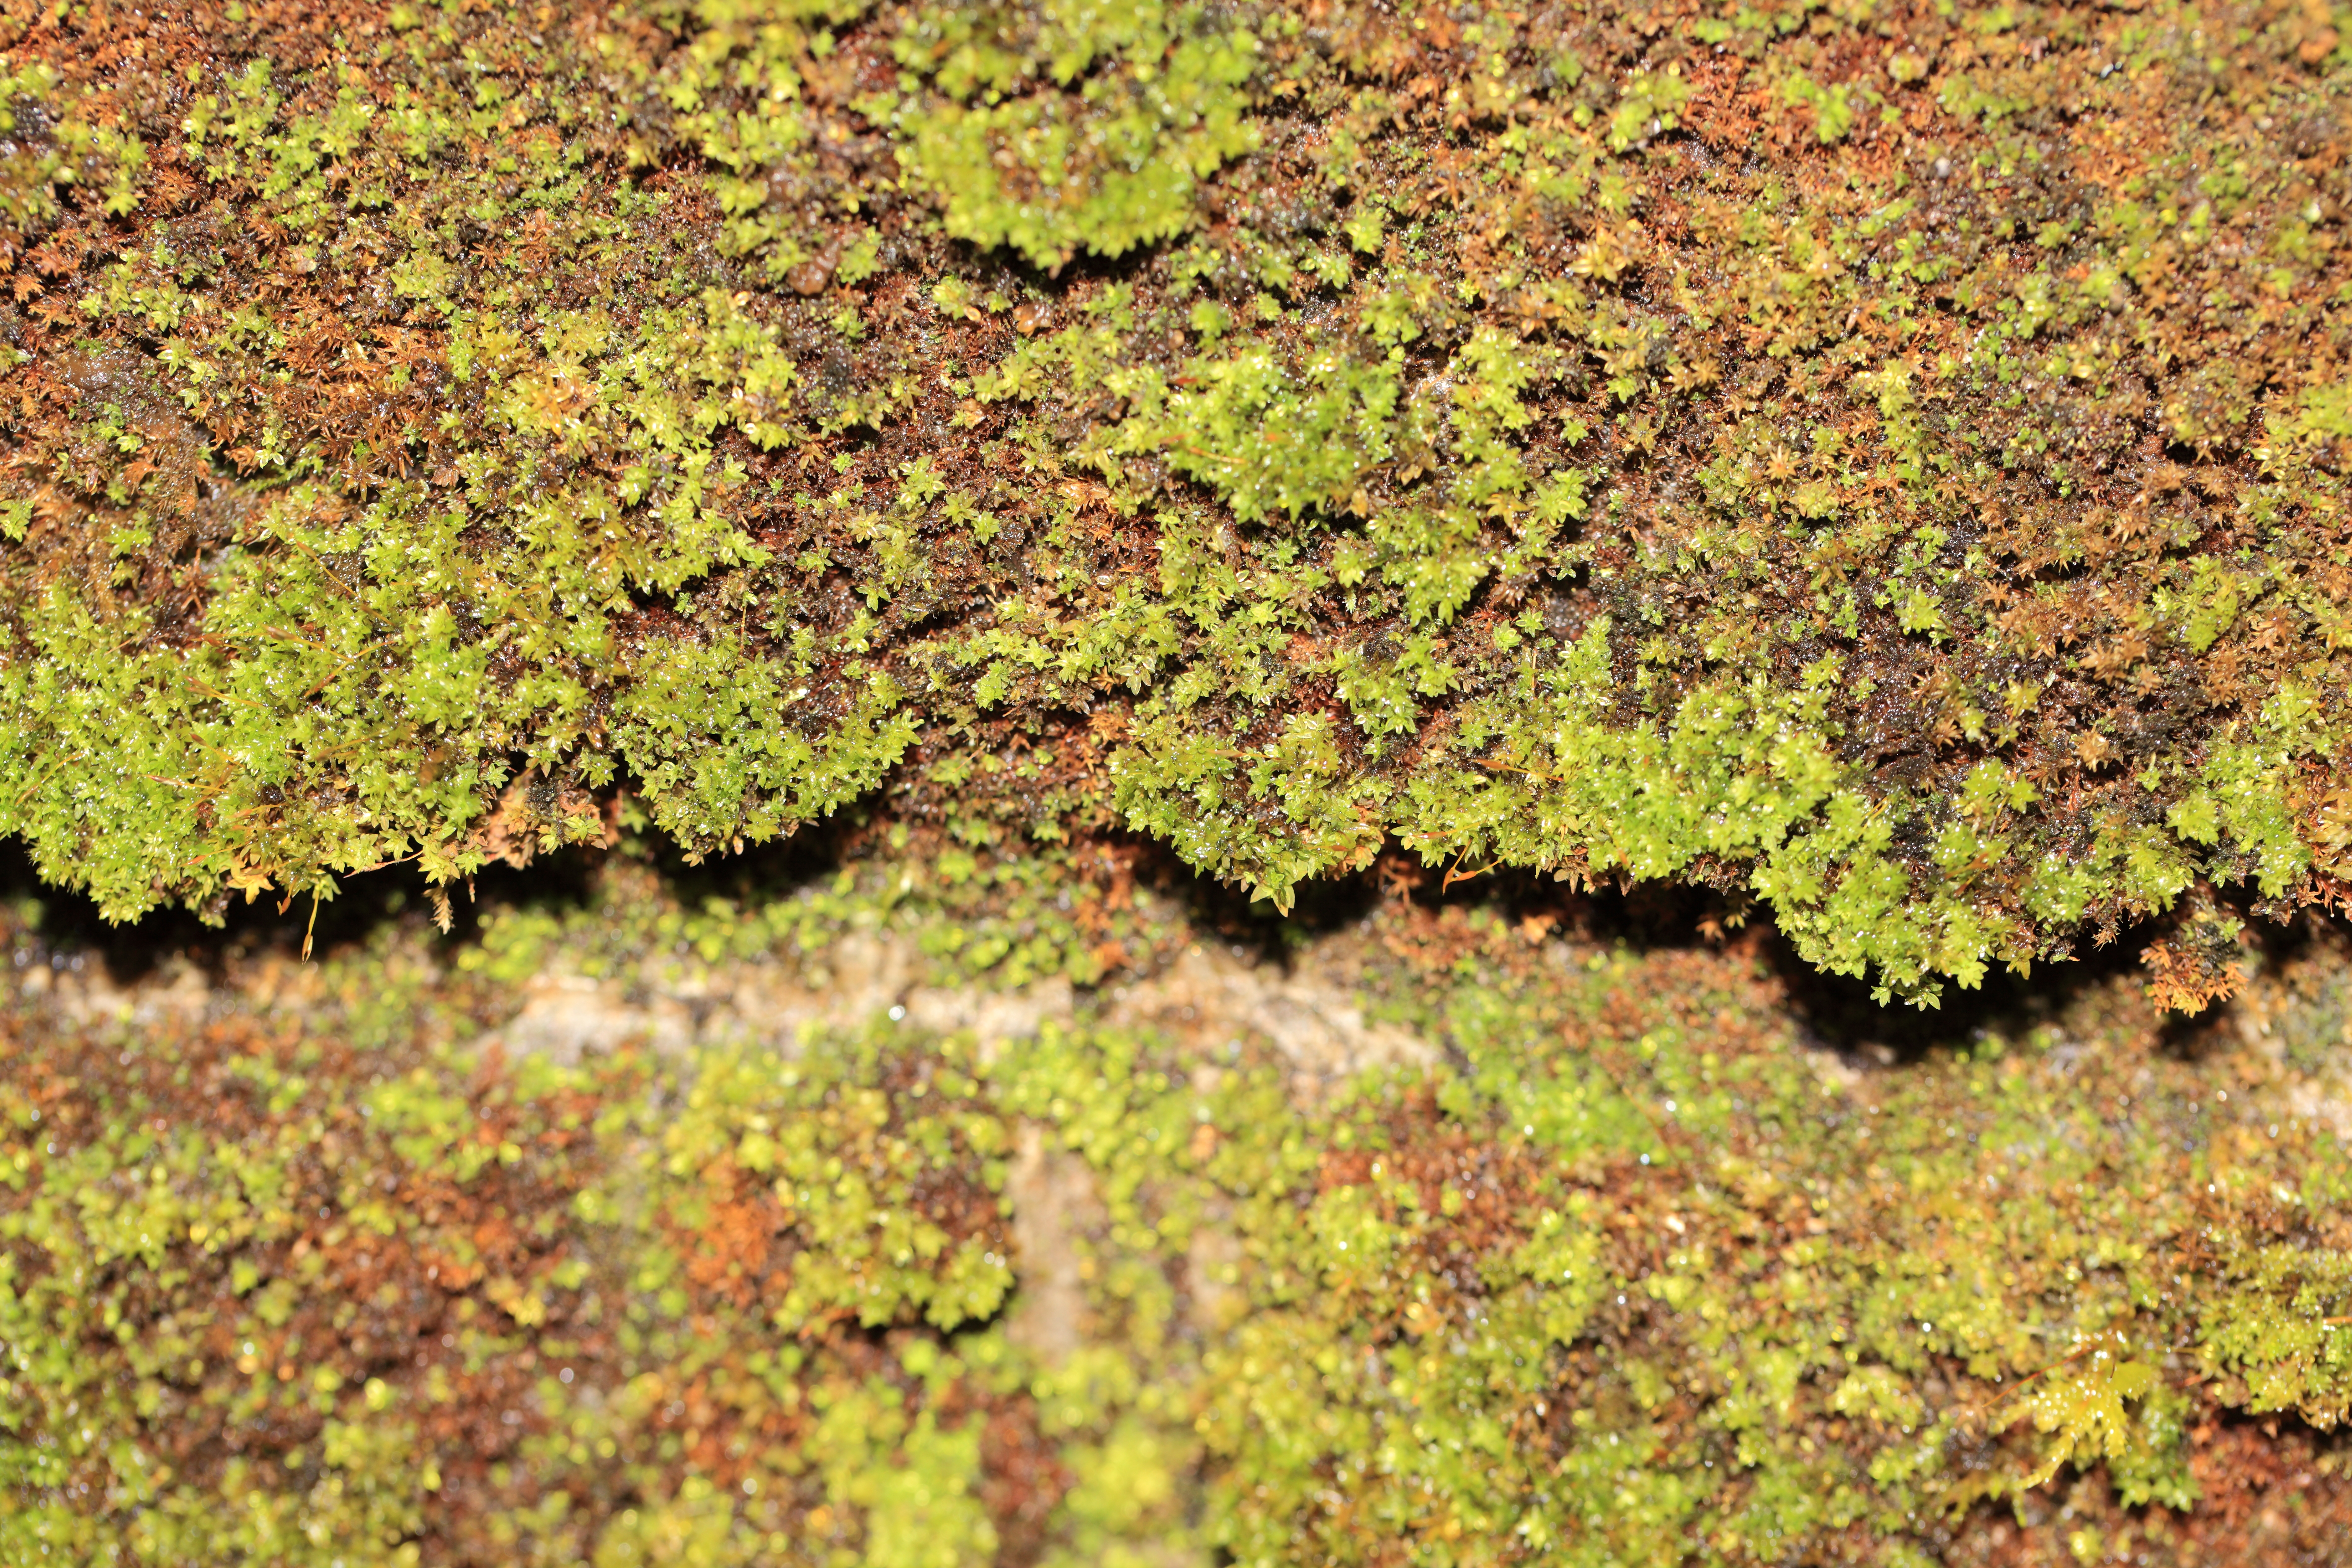
tree, forest, branch, plant, leaf, flower, trunk, moss, green, high, autumn, soil, cool image, vegetation, shrub, deciduous, tochigi, 5d, hires, woodland, habitat, markii, ecosystem, hi, res, resolution, kanuma, flowering plant, woody plant, land plant, non vascular land plant